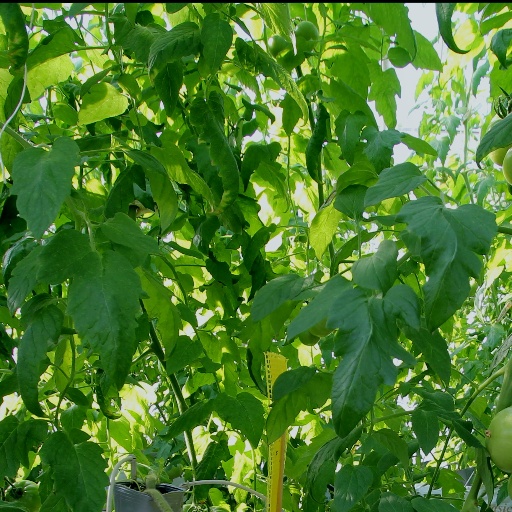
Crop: tomato